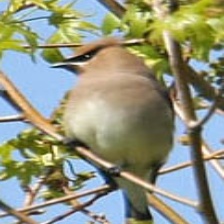
Species: CEDAR WAXWING
Scientific name: BOMBYCILLA CEDRORUM